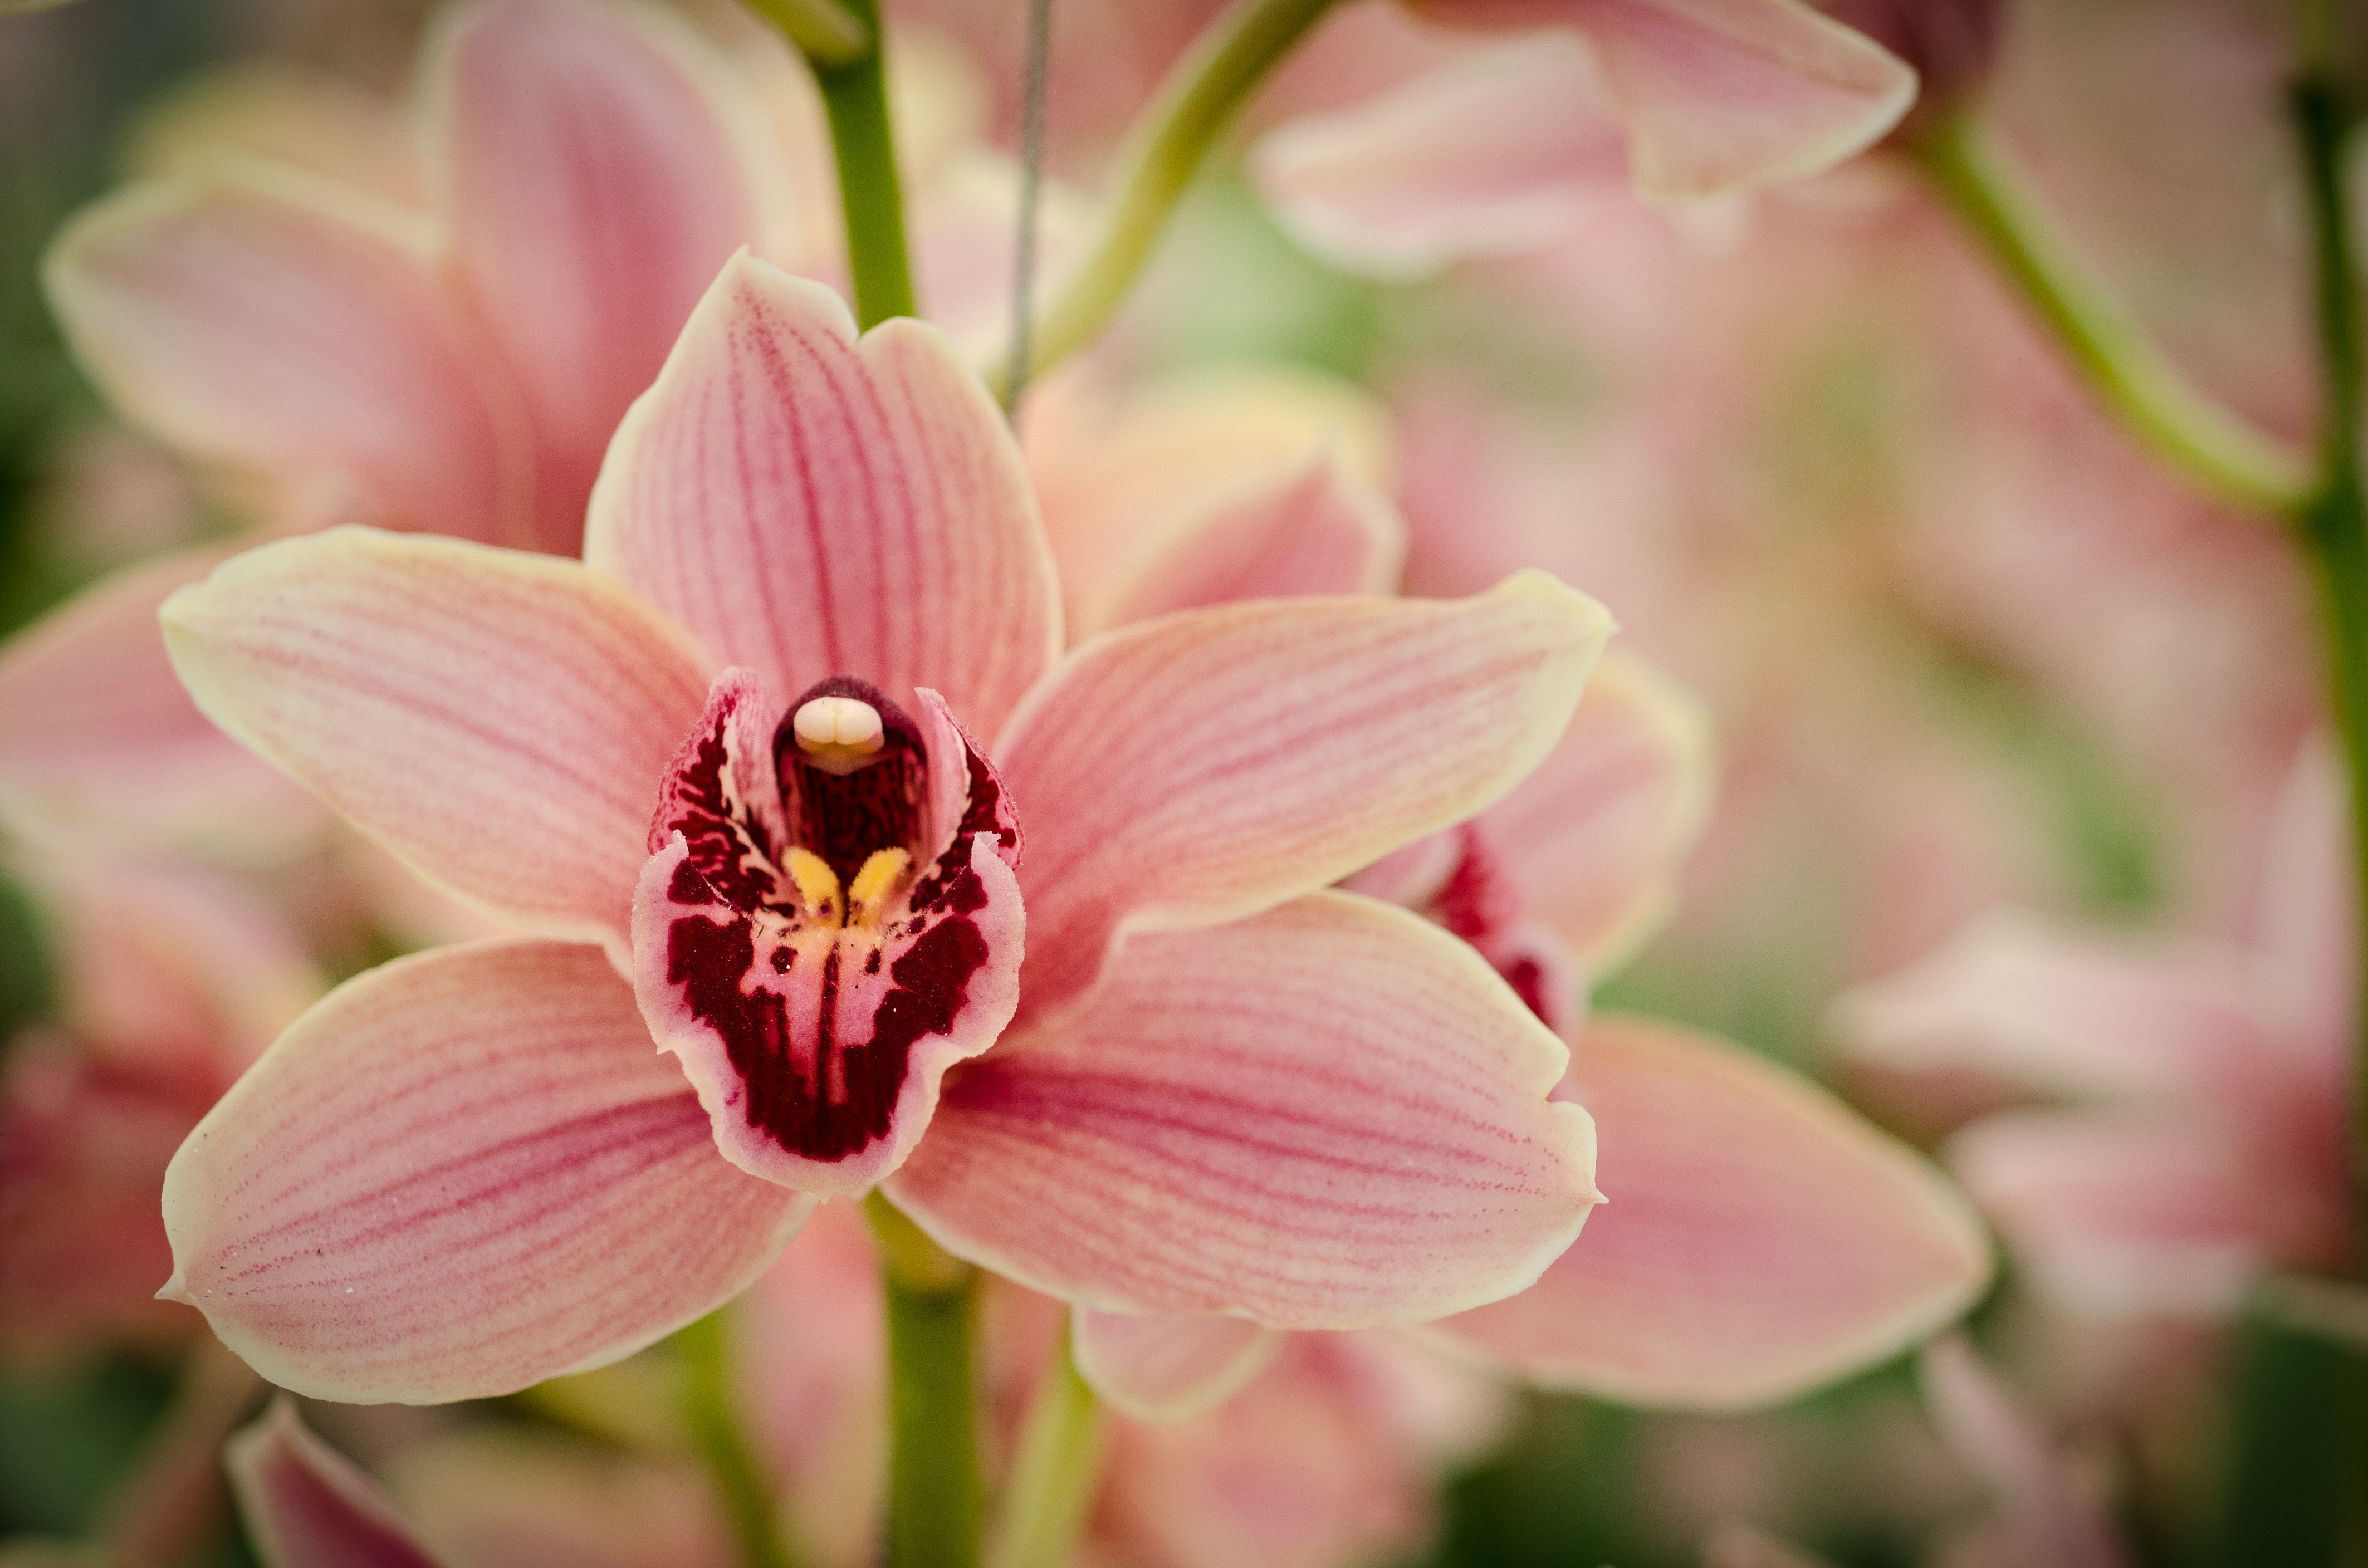
flower, flowering plant, petal, plant, pink, botany, spring, terrestrial plant, pollen, orchid, macro photography, hippeastrum, herbaceous plant, Pedicel, plant stem, wildflower, perennial plant